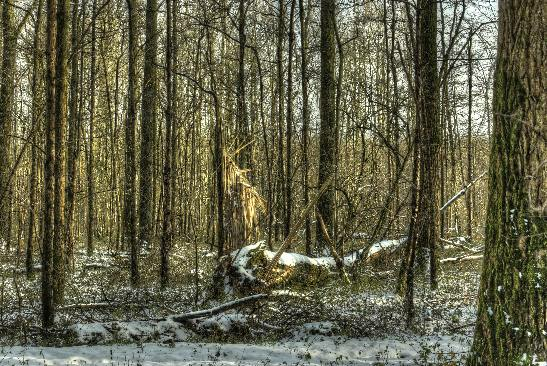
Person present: No